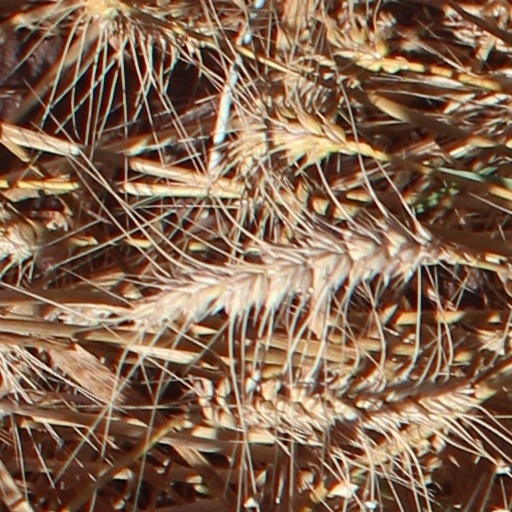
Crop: wheat